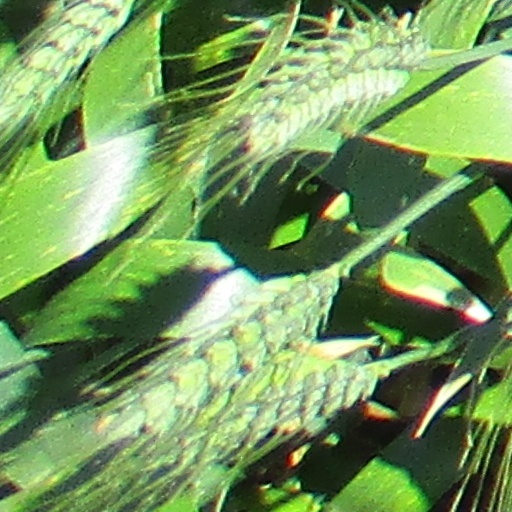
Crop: wheat